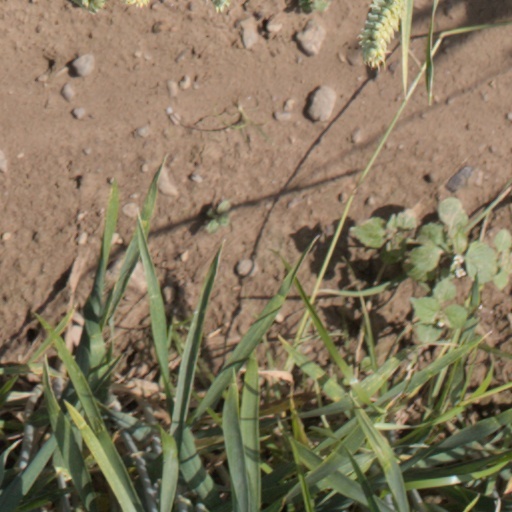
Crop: wheat